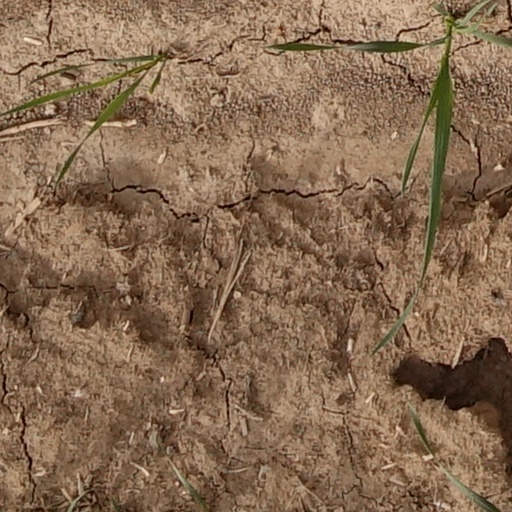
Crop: wheat